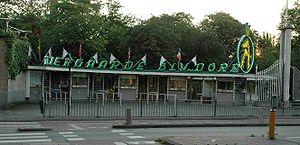
Le zoo de Rotterdam, est un parc zoologique situé dans la partie nord-ouest de la ville néerlandaise de Rotterdam, dans le quartier de Blijdorp.